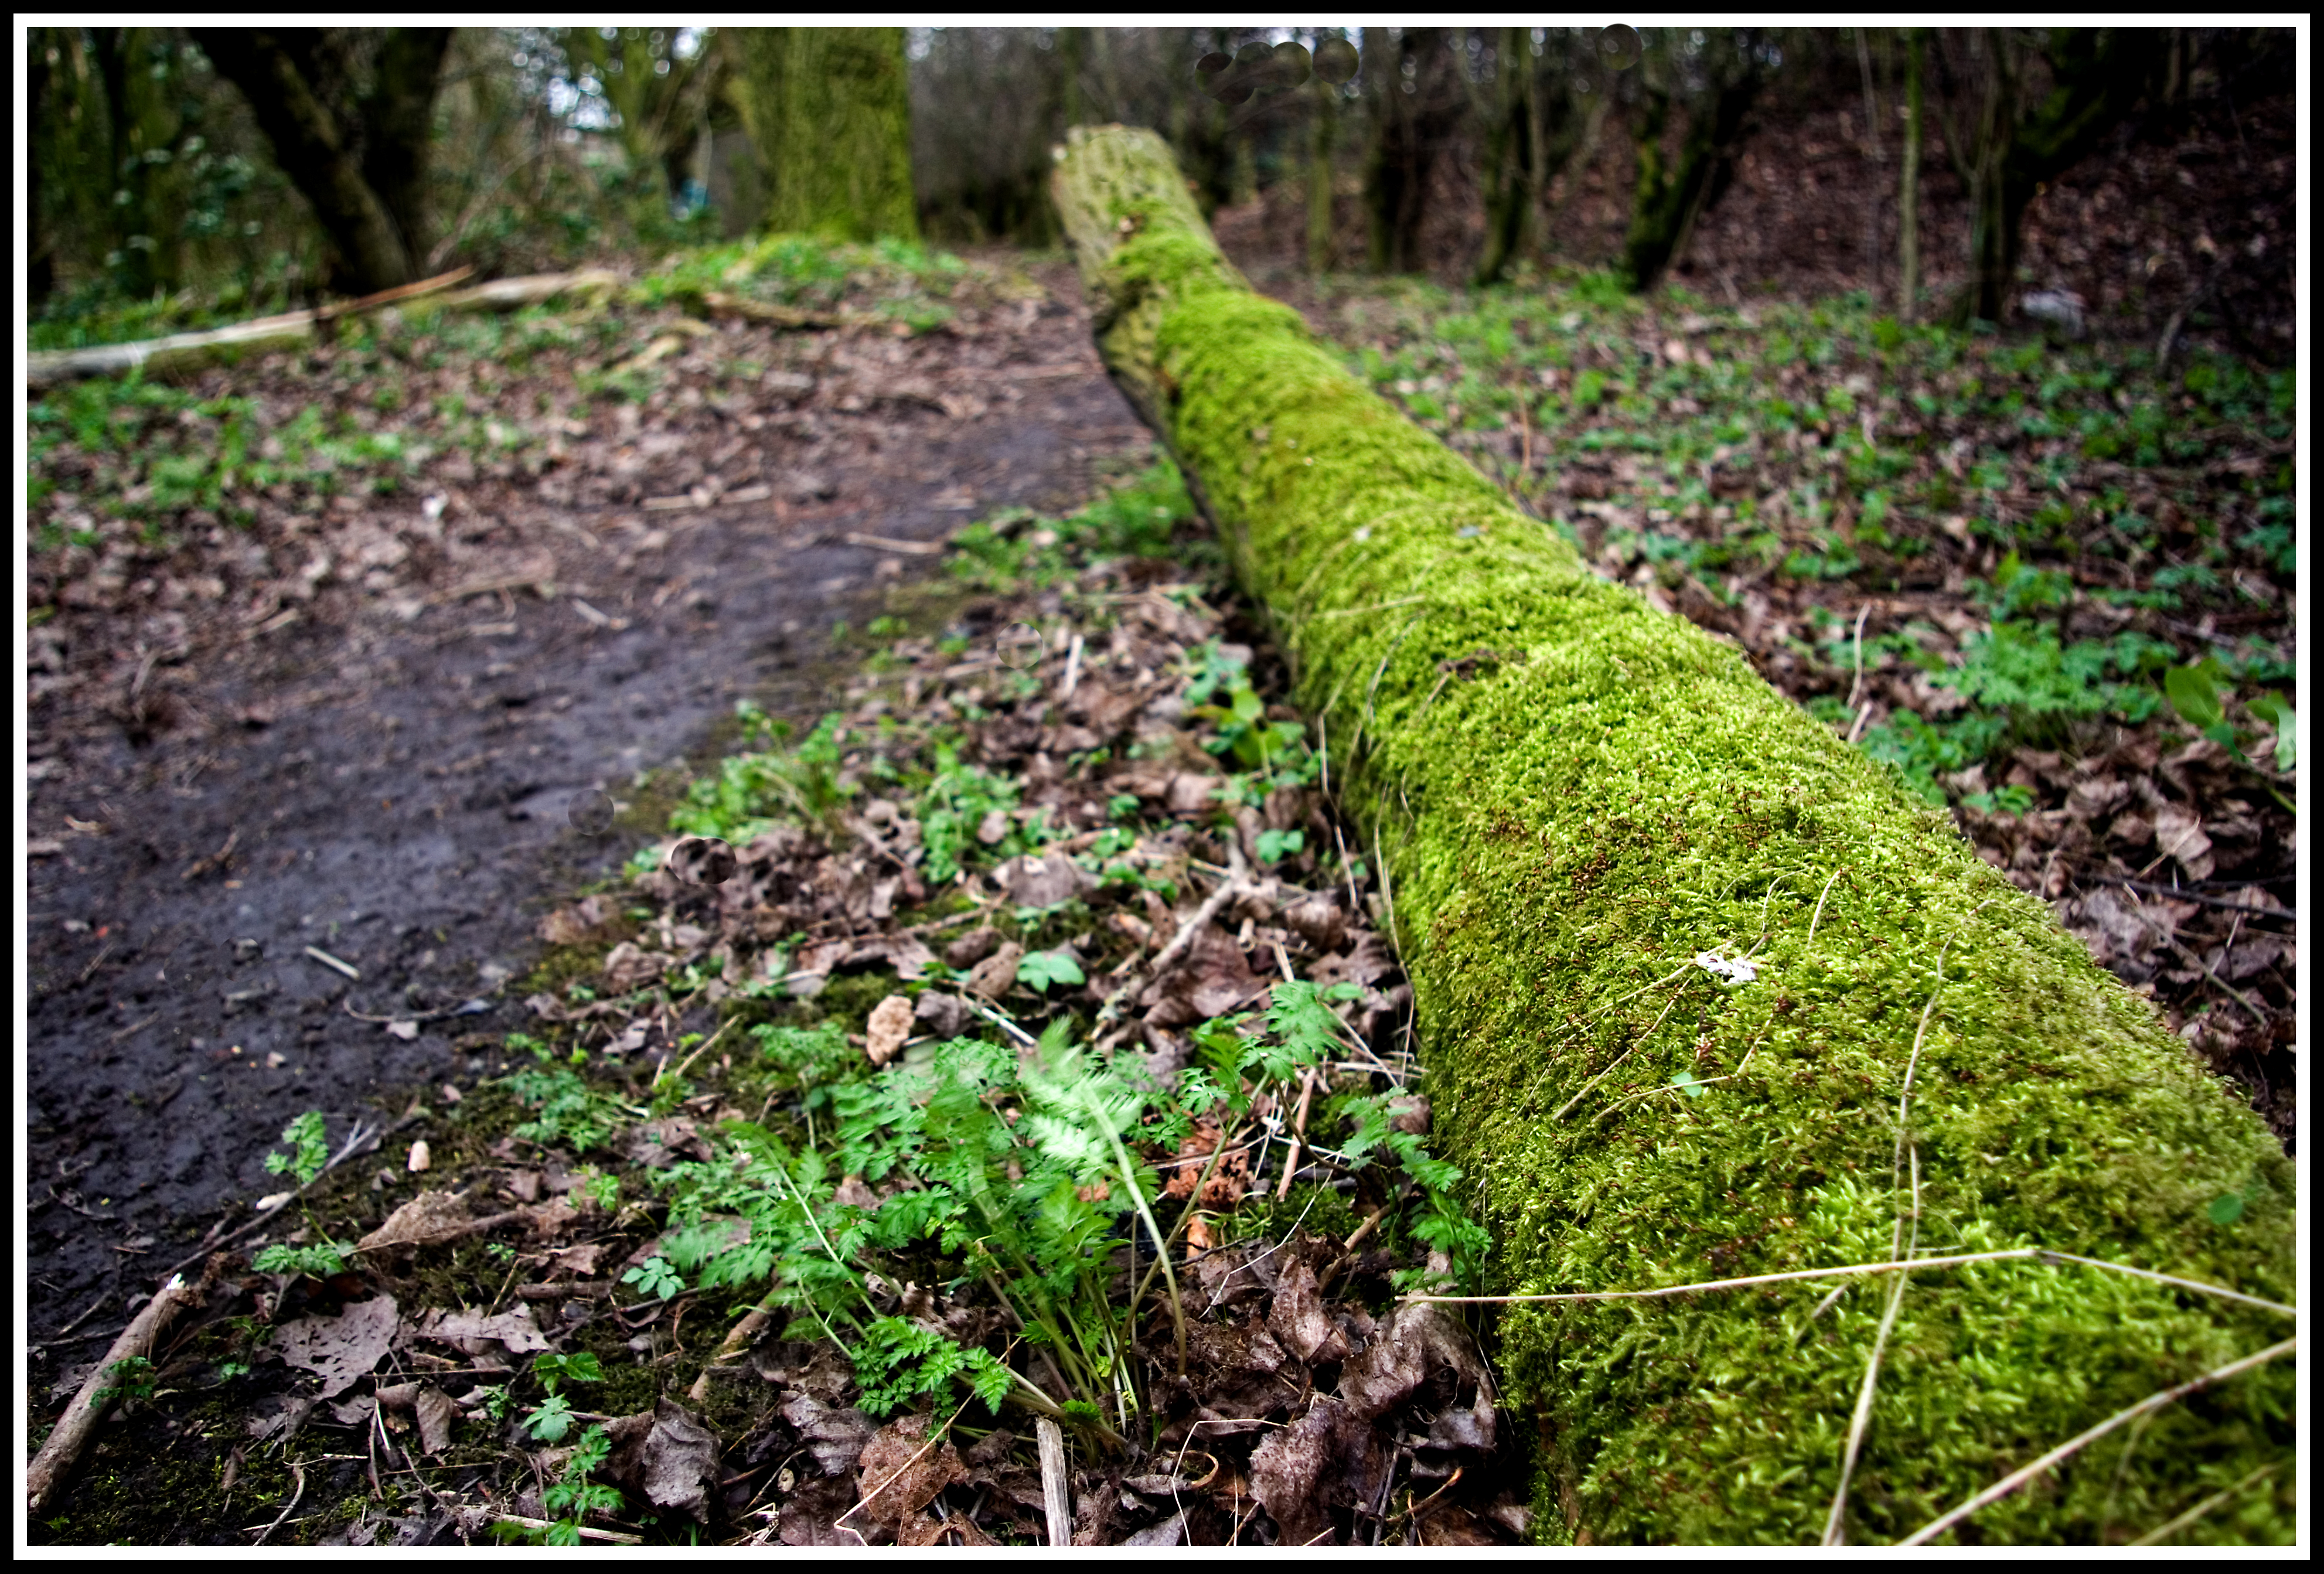
tree, forest, grass, winter, plant, lawn, leaf, flower, trunk, moss, green, soil, garden, woods, shrub, plantation, woodland